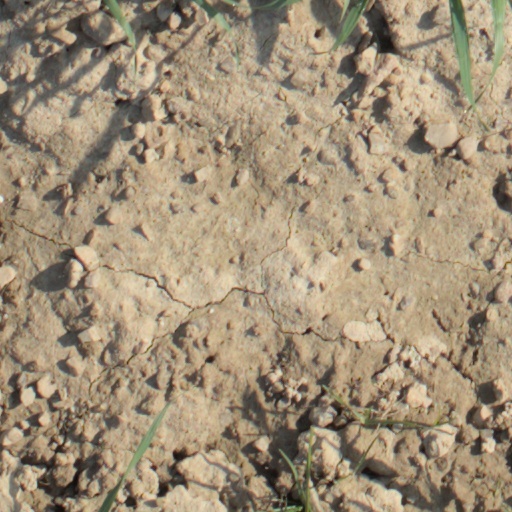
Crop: wheat